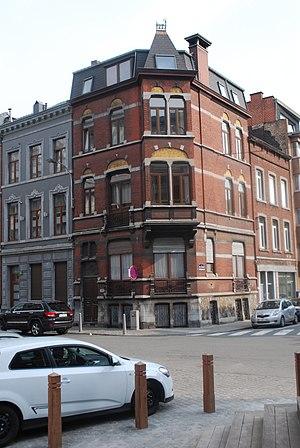
Vue du croisement des rues Jaspar, Lonhienne, Sur la Fontaine et Lambert le Bègue, dans le quartier de l'ancien béguinage à Liège.
La rue Lonhienne est une rue du centre de Liège reliant le boulevard de la Sauvenière et la rue Lambert-le-Bègue.
La ville belge de Liège compte plus de 200 maisons de style Art nouveau ou en comportant certains éléments.